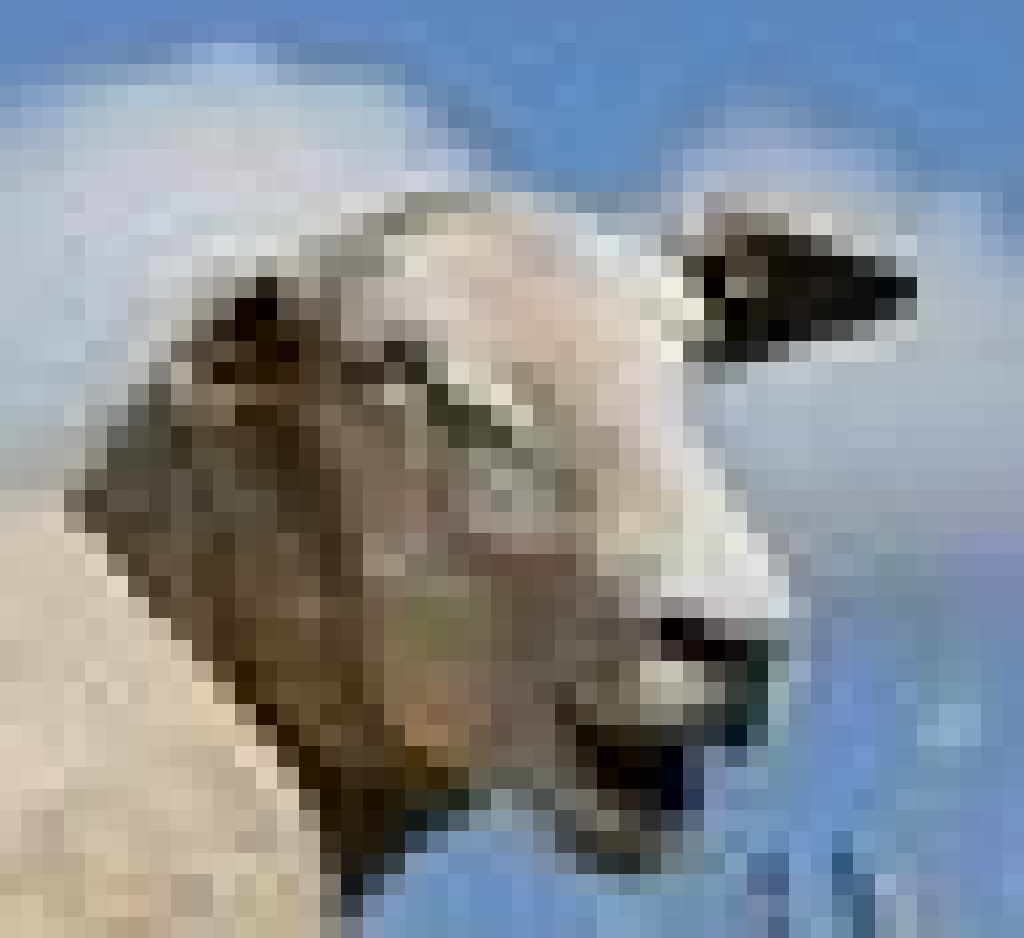
Label: no pain